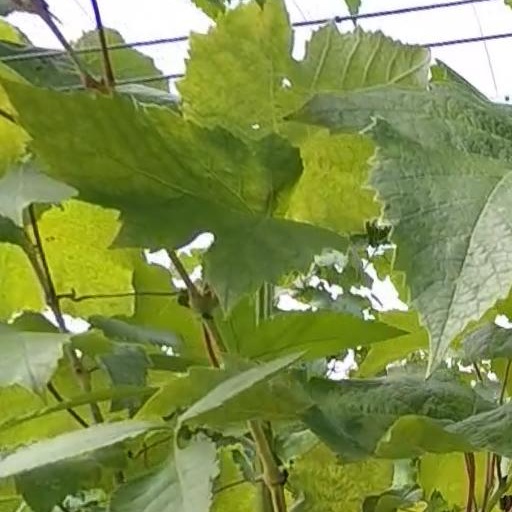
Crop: grape